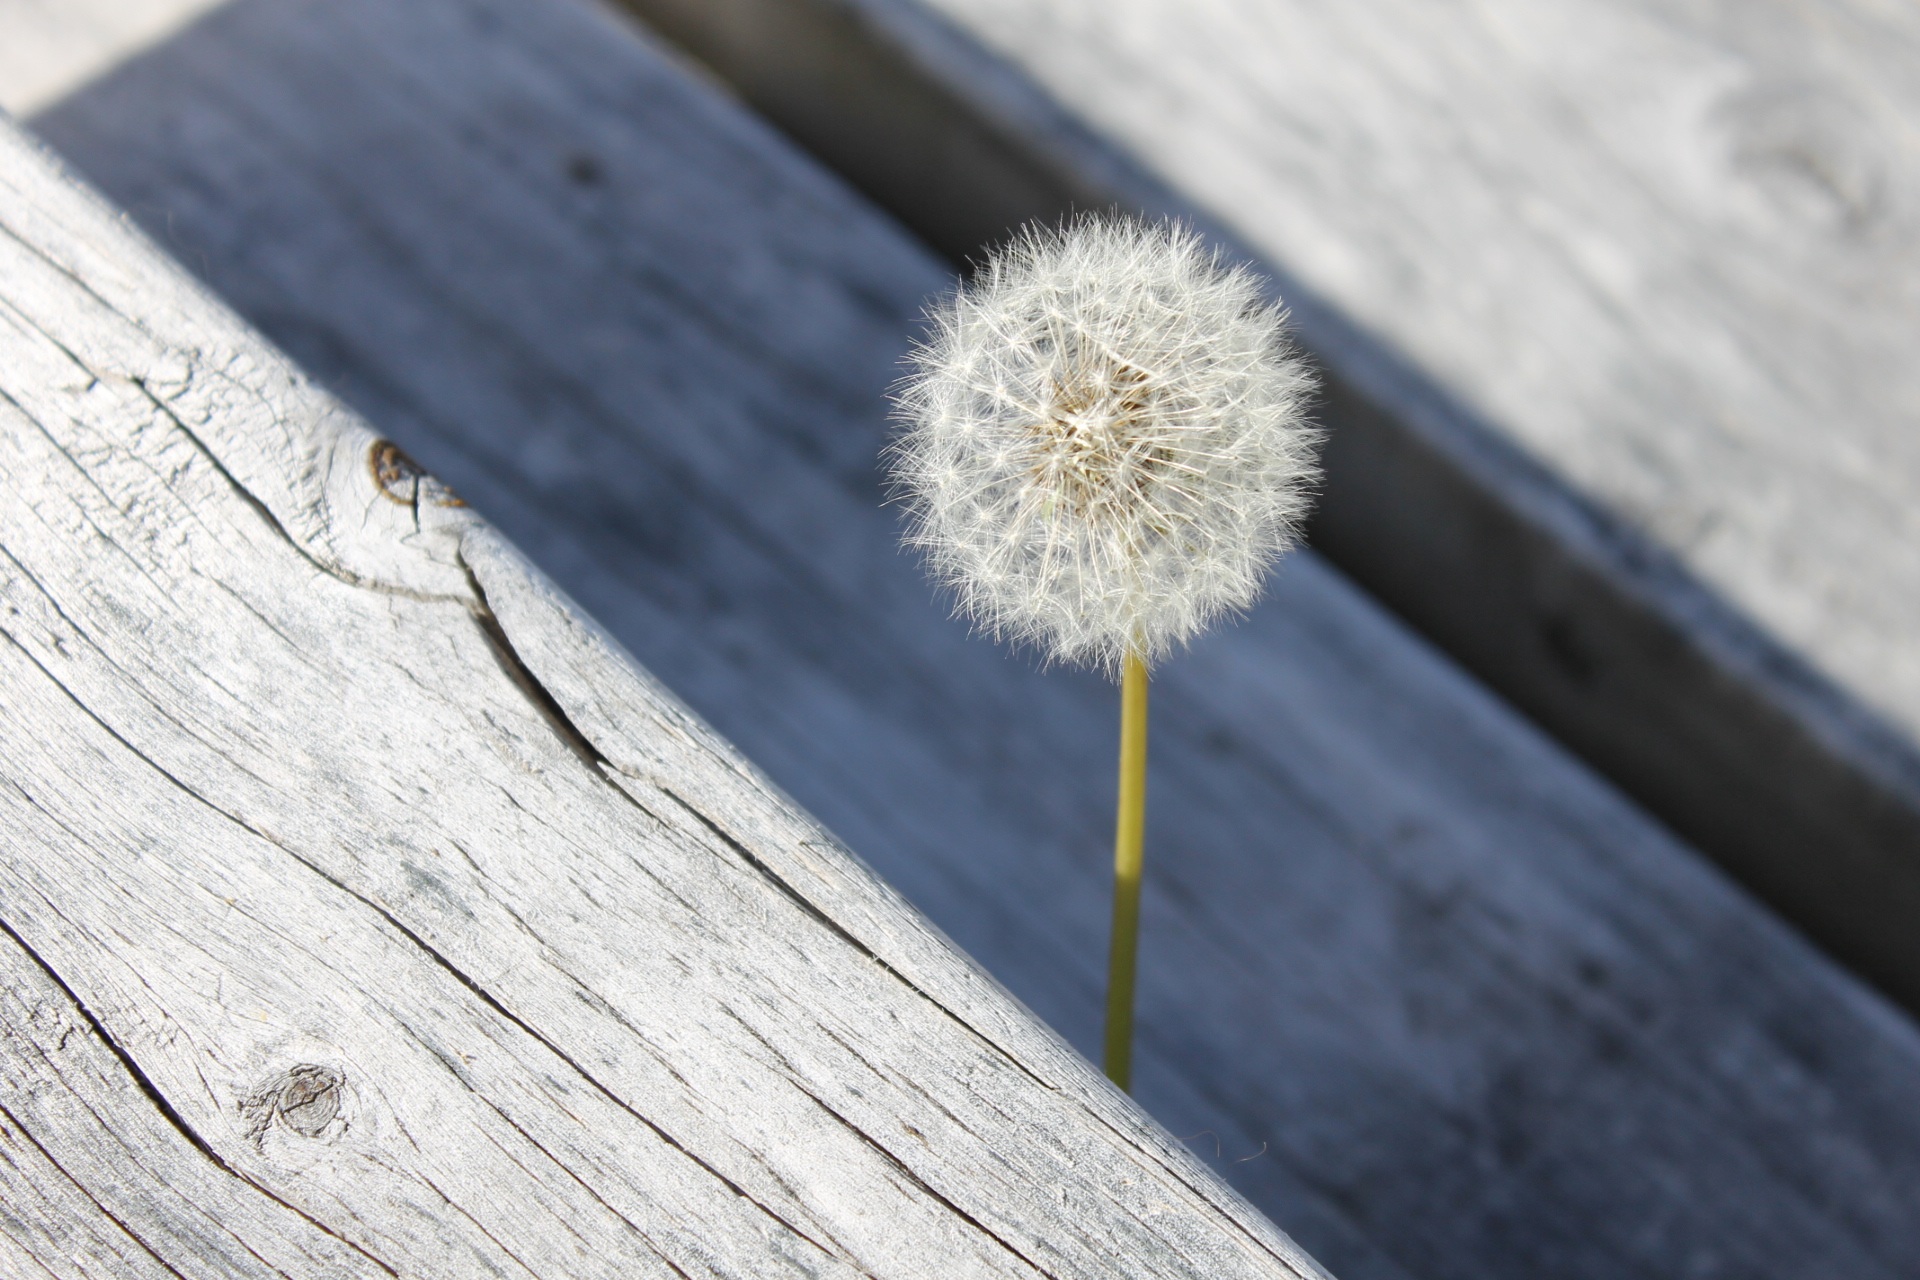
nature, outdoor, branch, snow, winter, plant, wood, white, photography, dandelion, leaf, flower, frost, green, natural, soil, blue, flora, weed, close up, soft, macro photography, plant stem